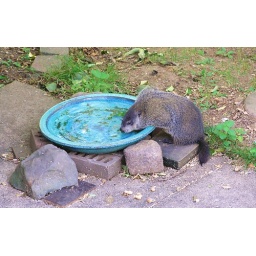
A bowl of a fresh water is always welcome around here